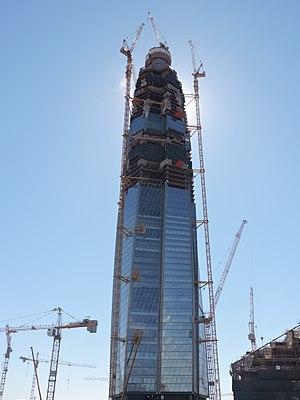
Lakhta Center est le nom de l'ensemble public administratif, édifié dans le district de Primorsky de Saint-Pétersbourg, dont l’objet clé sera le siège social du groupe Gazprom. L'ensemble inclut un gratte-ciel et un immeuble multifonctionnel, séparé par un atrium en blocs Nord et Sud. La superficie totale des immeubles sera de 40 hectares. Cet édifice est actuellement le plus haut gratte-ciel de Russie et d'Europe. La décoration intérieure et l'aménagement du territoire sont en cours et l'autorisation de mise en service est obtenue. La date d'ouverture du complexe sera déterminée après l'achèvement des travaux de finition et d'embellissement. L'aménagement des quais devrait être achevé fin 2020.